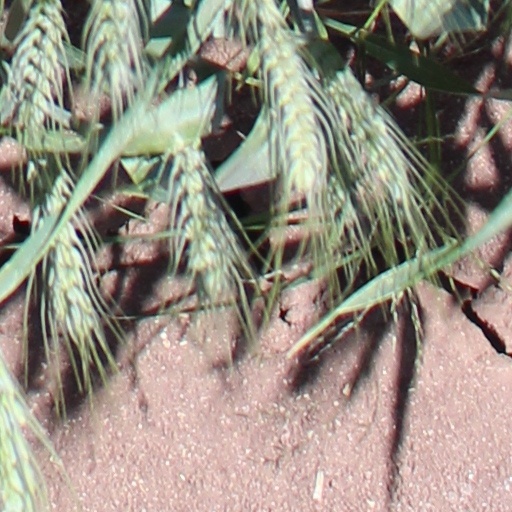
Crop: wheat